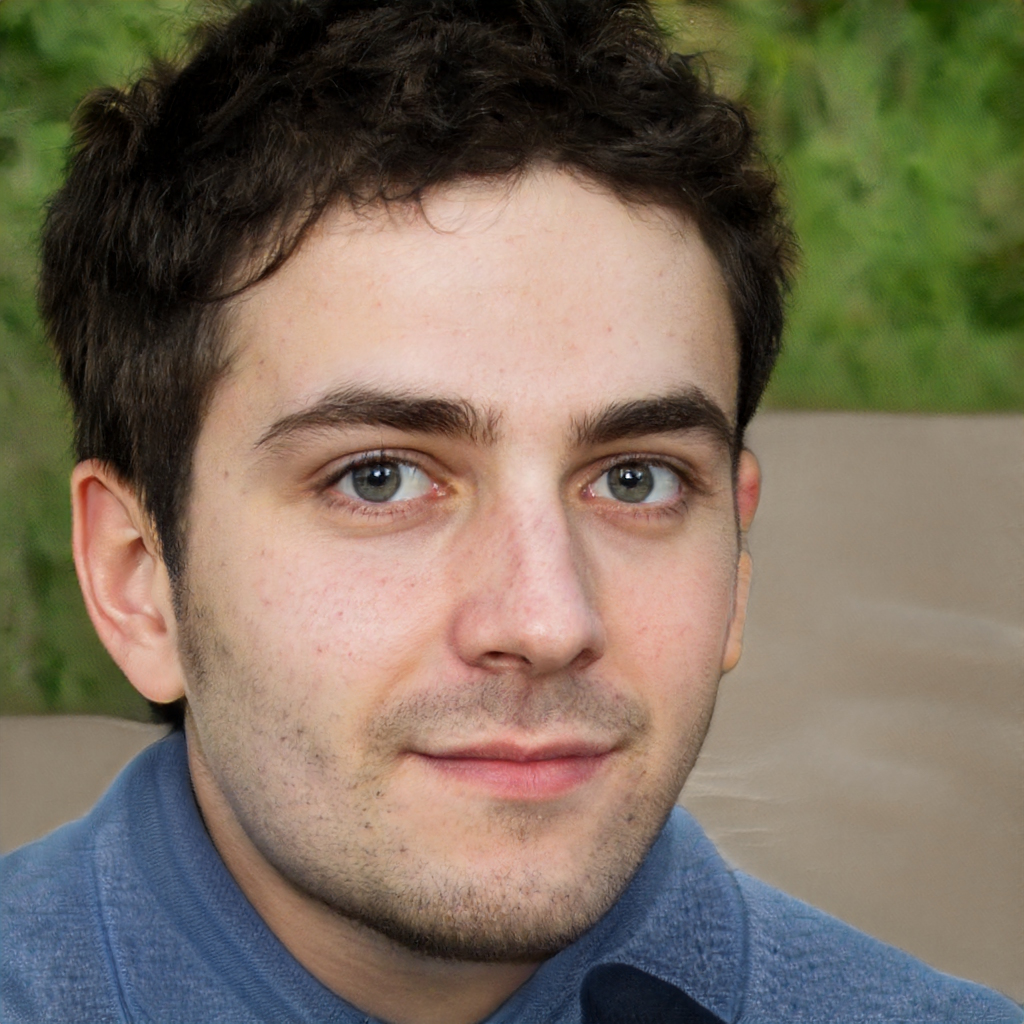
Gender: Male